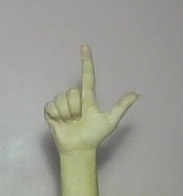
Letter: laam